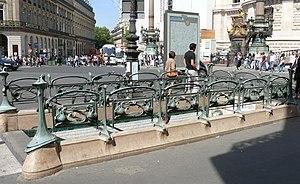
Paris 9ème arrondissement - Edicule Guimard de la station Opéra sur la place Charles-Garnier
Cet article recense les monuments historiques du 9ᵉ arrondissement de Paris, en France.
La place Charles-Garnier est une voie située dans le quartier de la Chaussée-d'Antin du 9ᵉ arrondissement de Paris.
Les édicules Guimard sont des édicules d'accès aux stations du métro de Paris, en France. Ils ont été conçus au début du XXᵉ siècle, par Hector Guimard, dans un style Art nouveau.